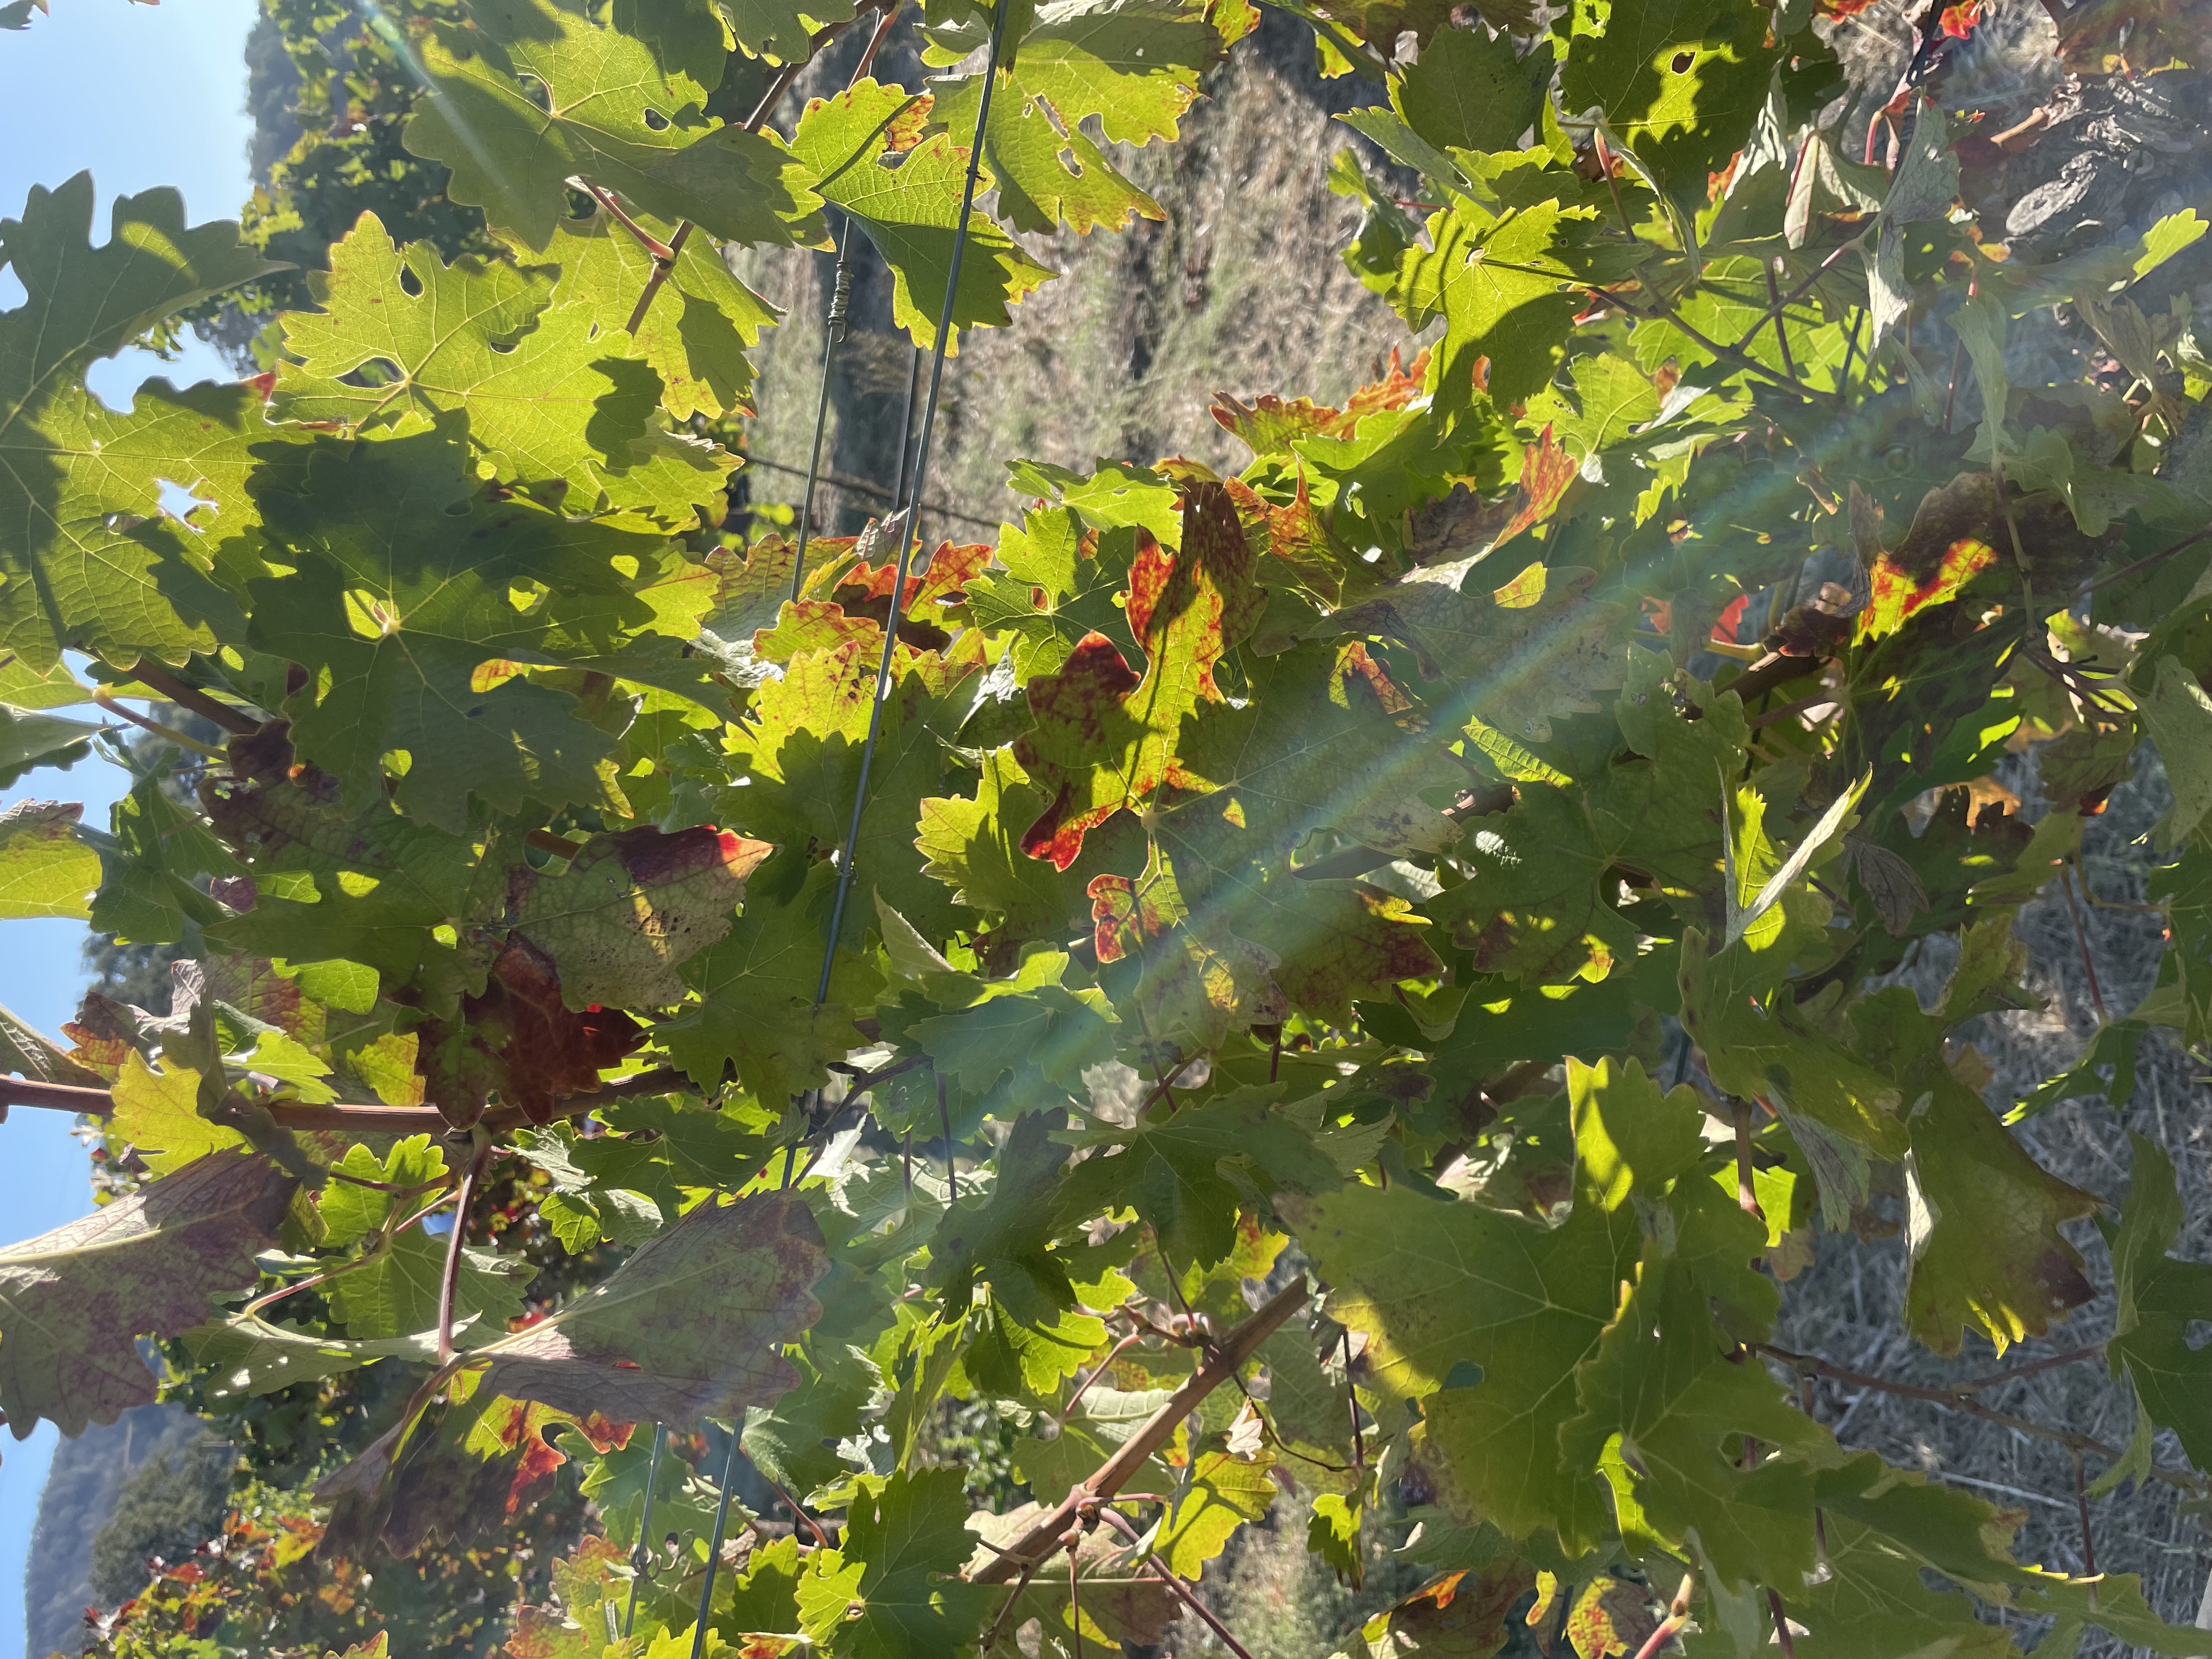
Label: Red Blotch